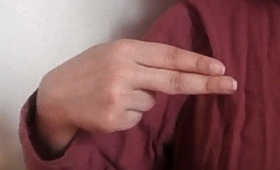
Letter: ain